Cornelia Aletta van Hulst

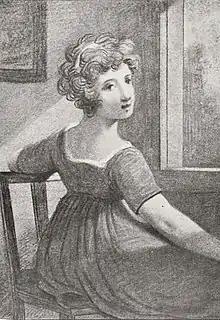
Portrait of the young C.A. van Hulst by her grandfather Jurriaan Andriessen

Cornelia Aletta van Hulst was born, lived and worked all her life in Amsterdam. She was taught by her grandfather Jurriaan Andriessen and uncle Christiaan Andriessen. She worked often making copies of other artists' works, primarily painting landscapes. She died on 7 November 1870.